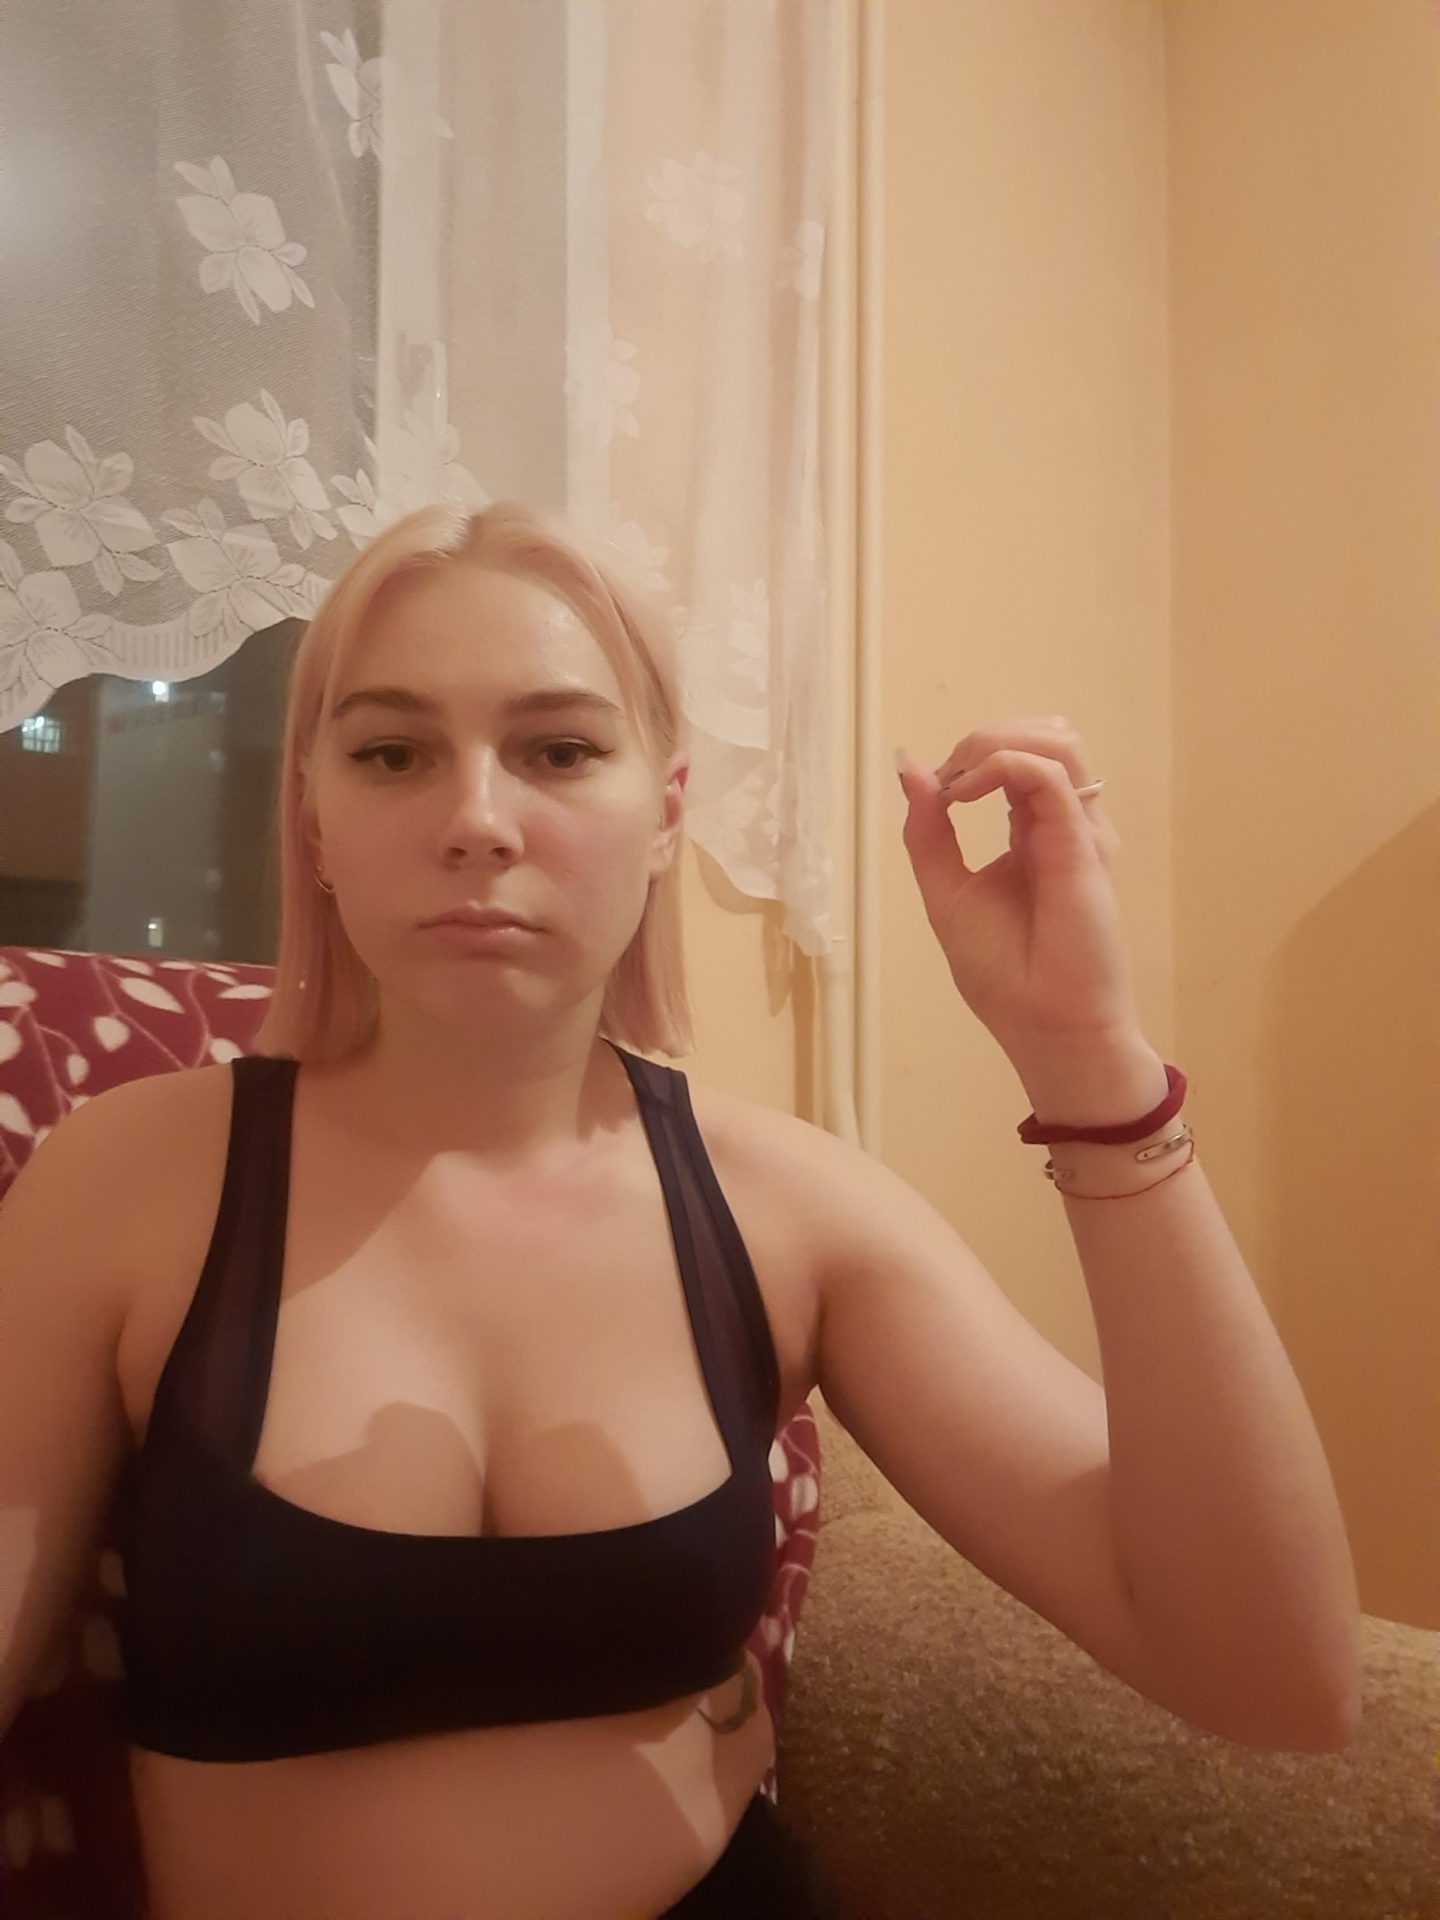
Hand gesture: grip